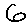
Label: 6